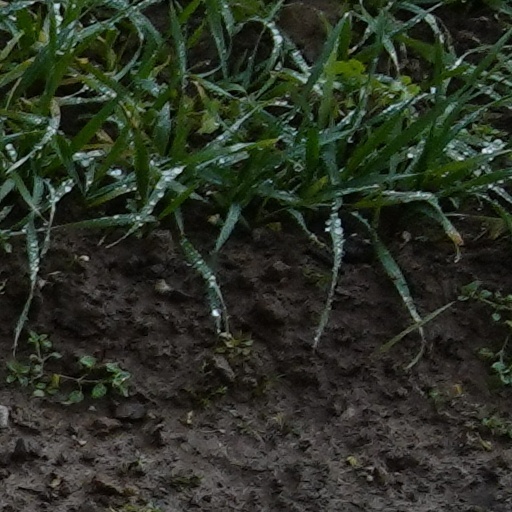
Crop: wheat